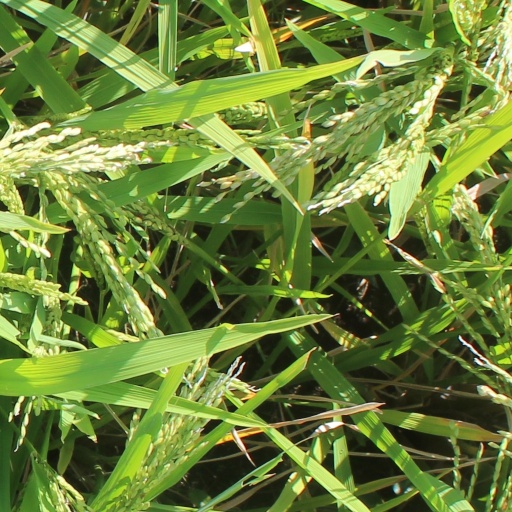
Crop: rice